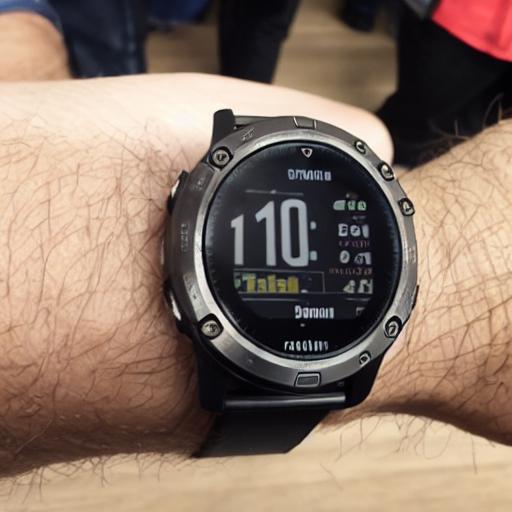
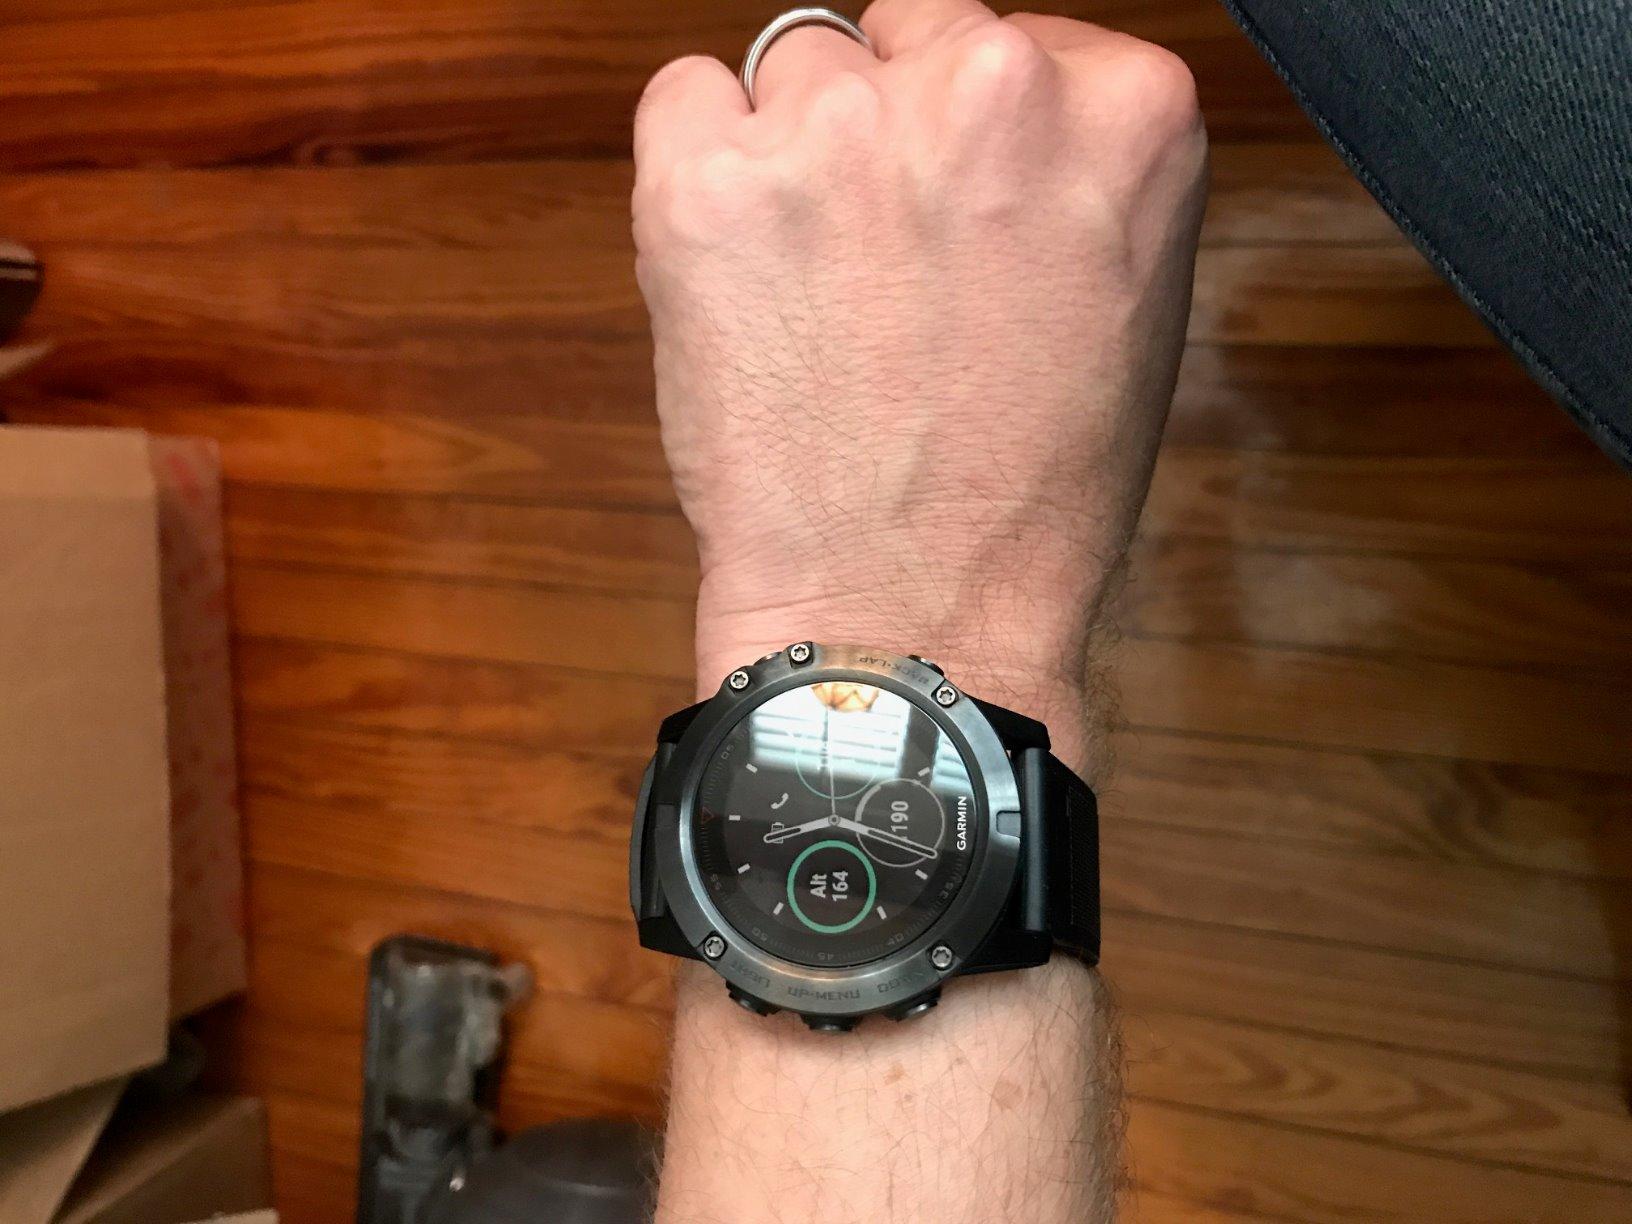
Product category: smartwatch
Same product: no